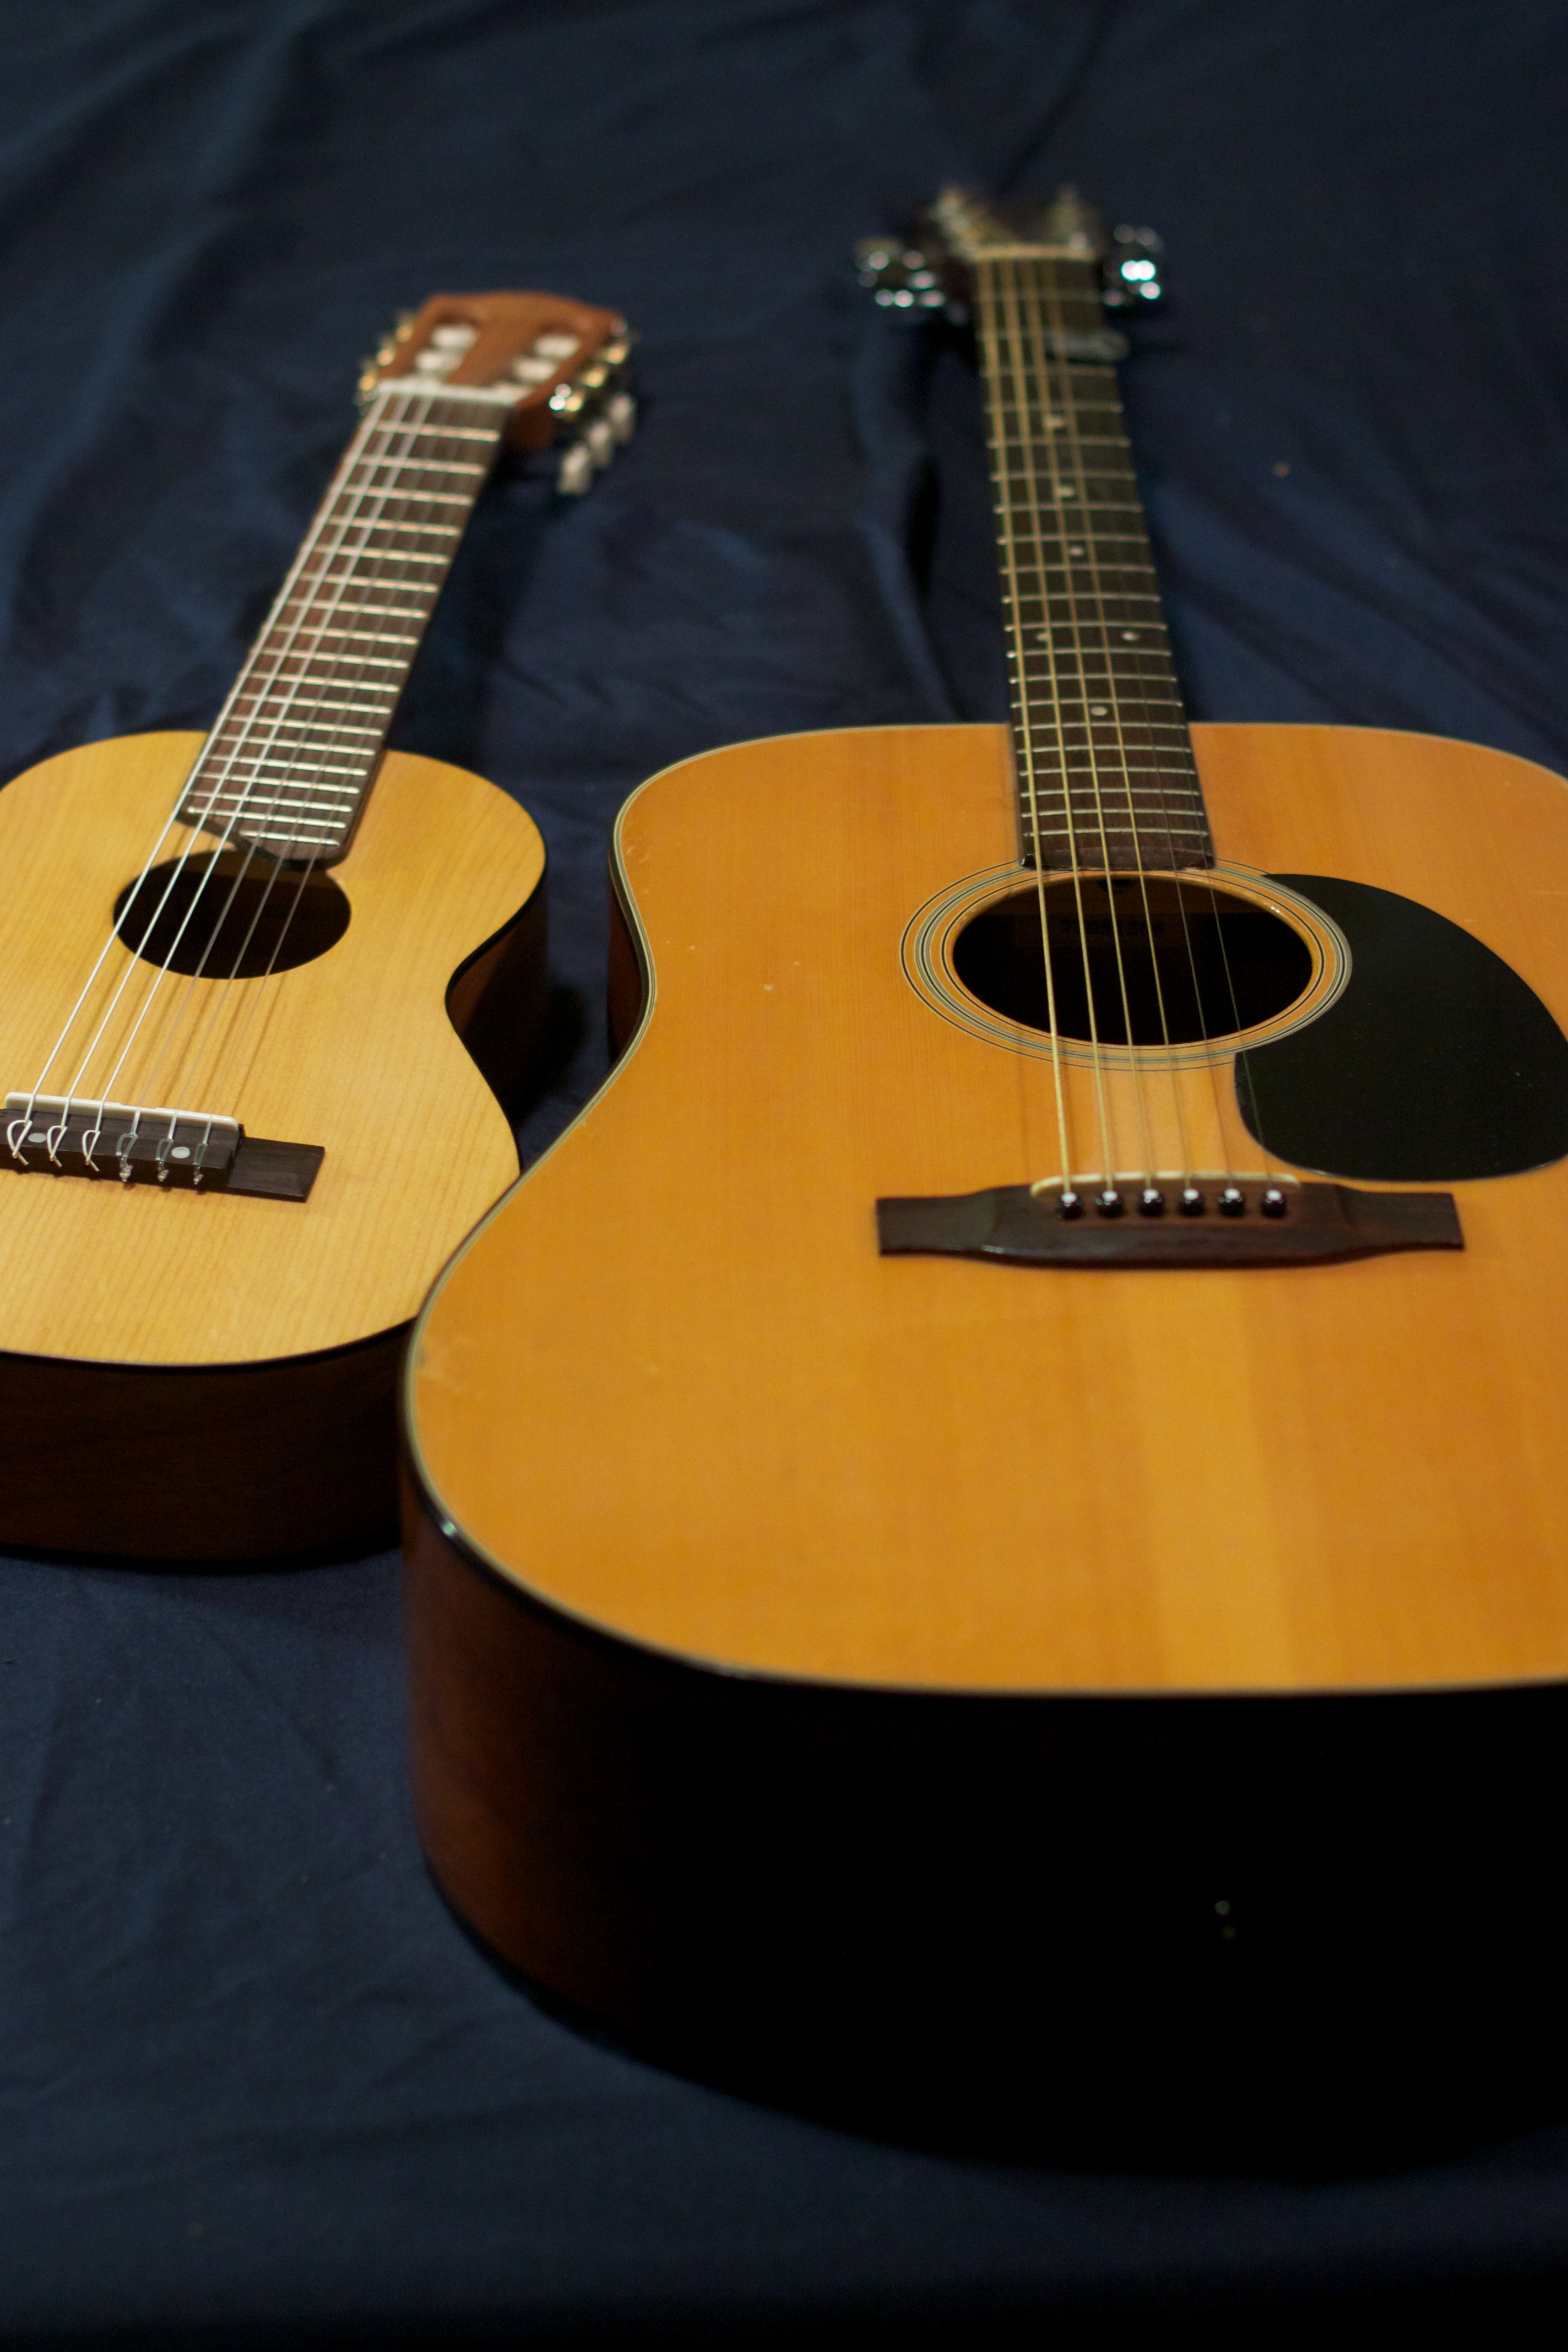
guitar, acoustic guitar, slide guitar, musical instrument, plucked string instruments, string instrument, bass guitar, acoustic electric guitar, guitarist, cuatro, electric guitar, viola